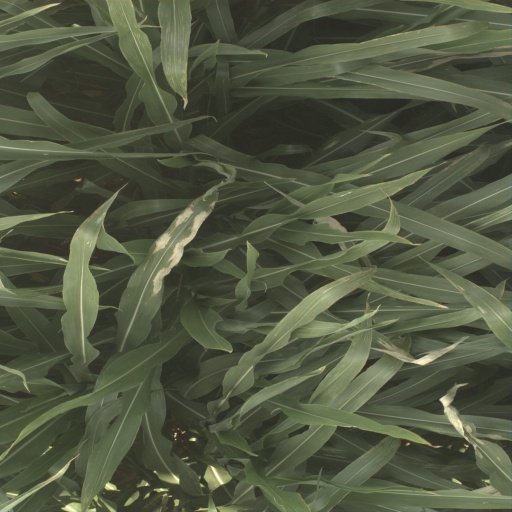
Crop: sorghum